Manchi Chedu

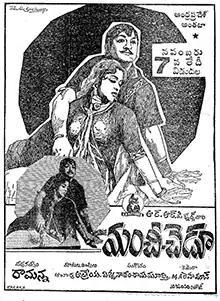
Theatrical release poster

Manchi Chedu is a 1963 Indian Telugu-language drama film, produced and directed by T. R. Ramanna. It stars N. T. Rama Rao and B. Saroja Devi, with music jointly composed by Viswanathan–Ramamoorthy. The film was a remake of Tamil film "Paasam".